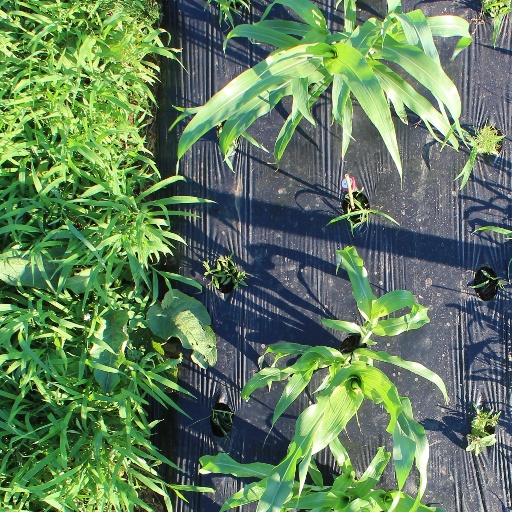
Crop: sorghum